Federico Villagra

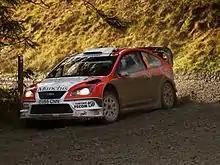
Villagra at the 2007 Wales Rally GB.

After experiencing success in his native championship (including winning the group N4 class every year between 2001 and 2005), Villagra came to the attention of a wider stage by winning the group N class of Rally Argentina in 2006 and 2007. This led to his employment by the Munchi's Ford World Rally Team halfway through the 2007 season. He scored his first points with an attrition aided seventh place in Japan.